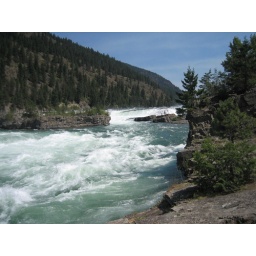
A White water river in Idaho